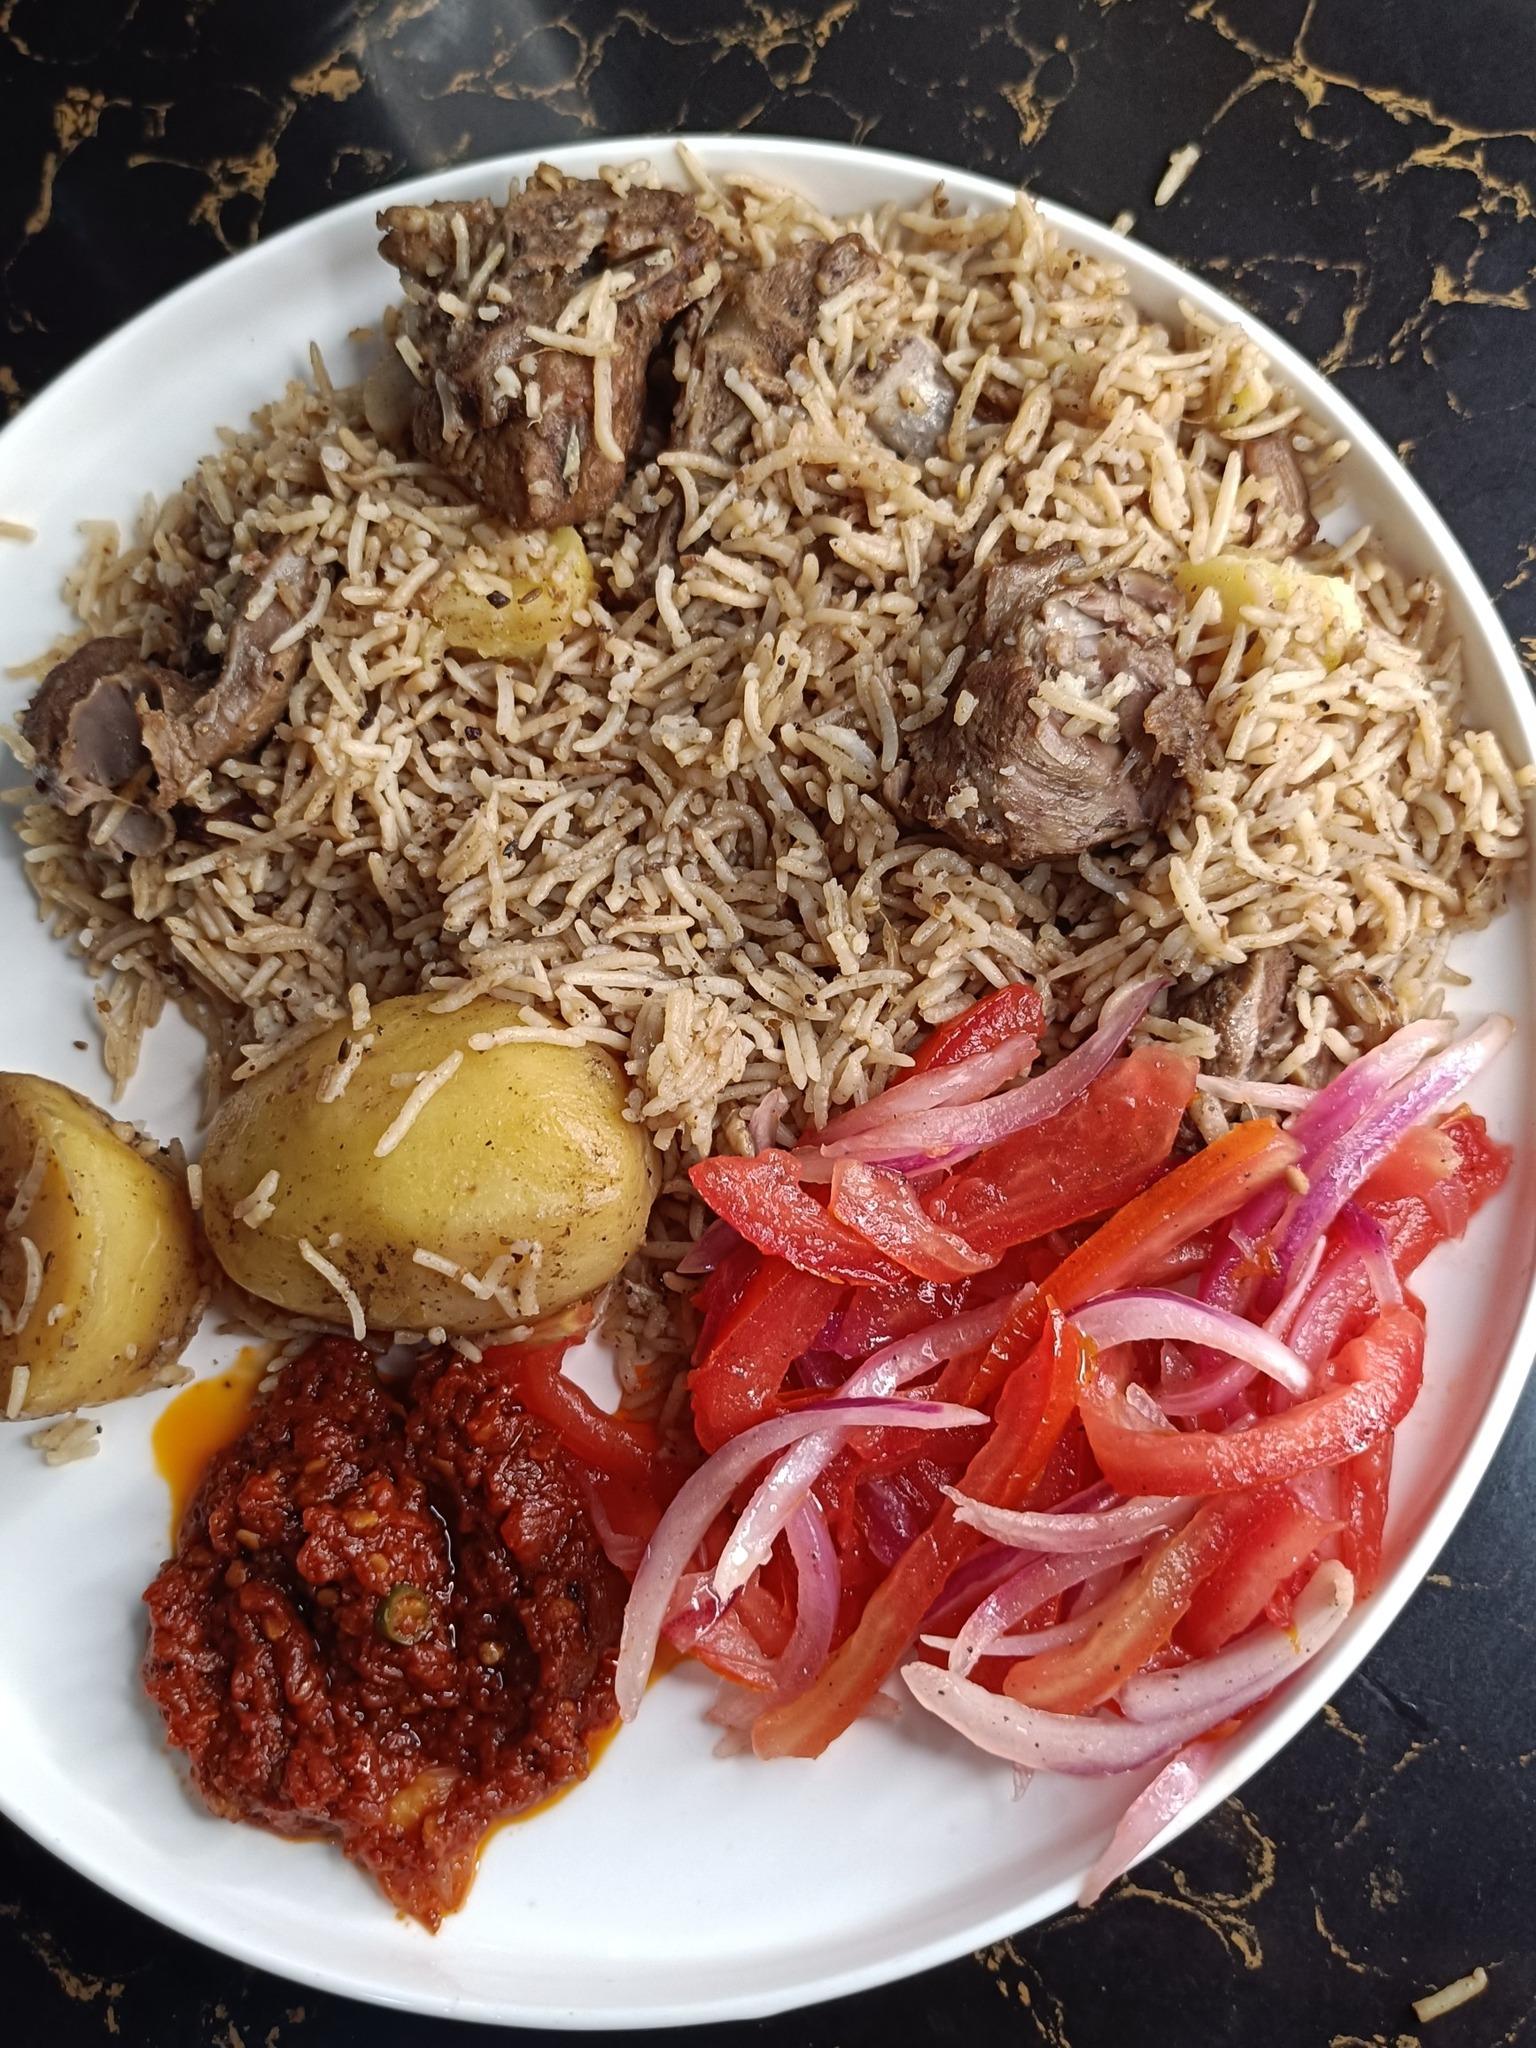
Chakula kilichoandaliwa vizuri. Kuna wali wa pilau wenye rangi ya kahawia ukiwa na vipande vya nyama na viazi vilivyopikwa pamoja. Pembeni ya sahani kuna kachumbari iliyoandaliwa kwa nyanya na vitunguu viliyokatwa nyembamba. Pia kuna kijiko cha pili cha mchuzi mwekundu wenye viungo unaonekana kuwa pilipili. Sania imewekwa juu ya meza.